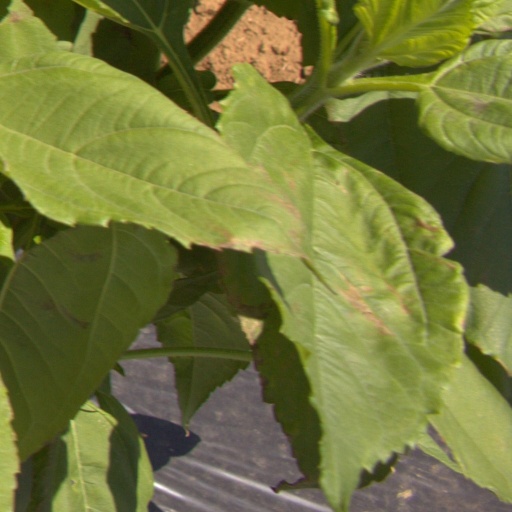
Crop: Jerusalem artichoke